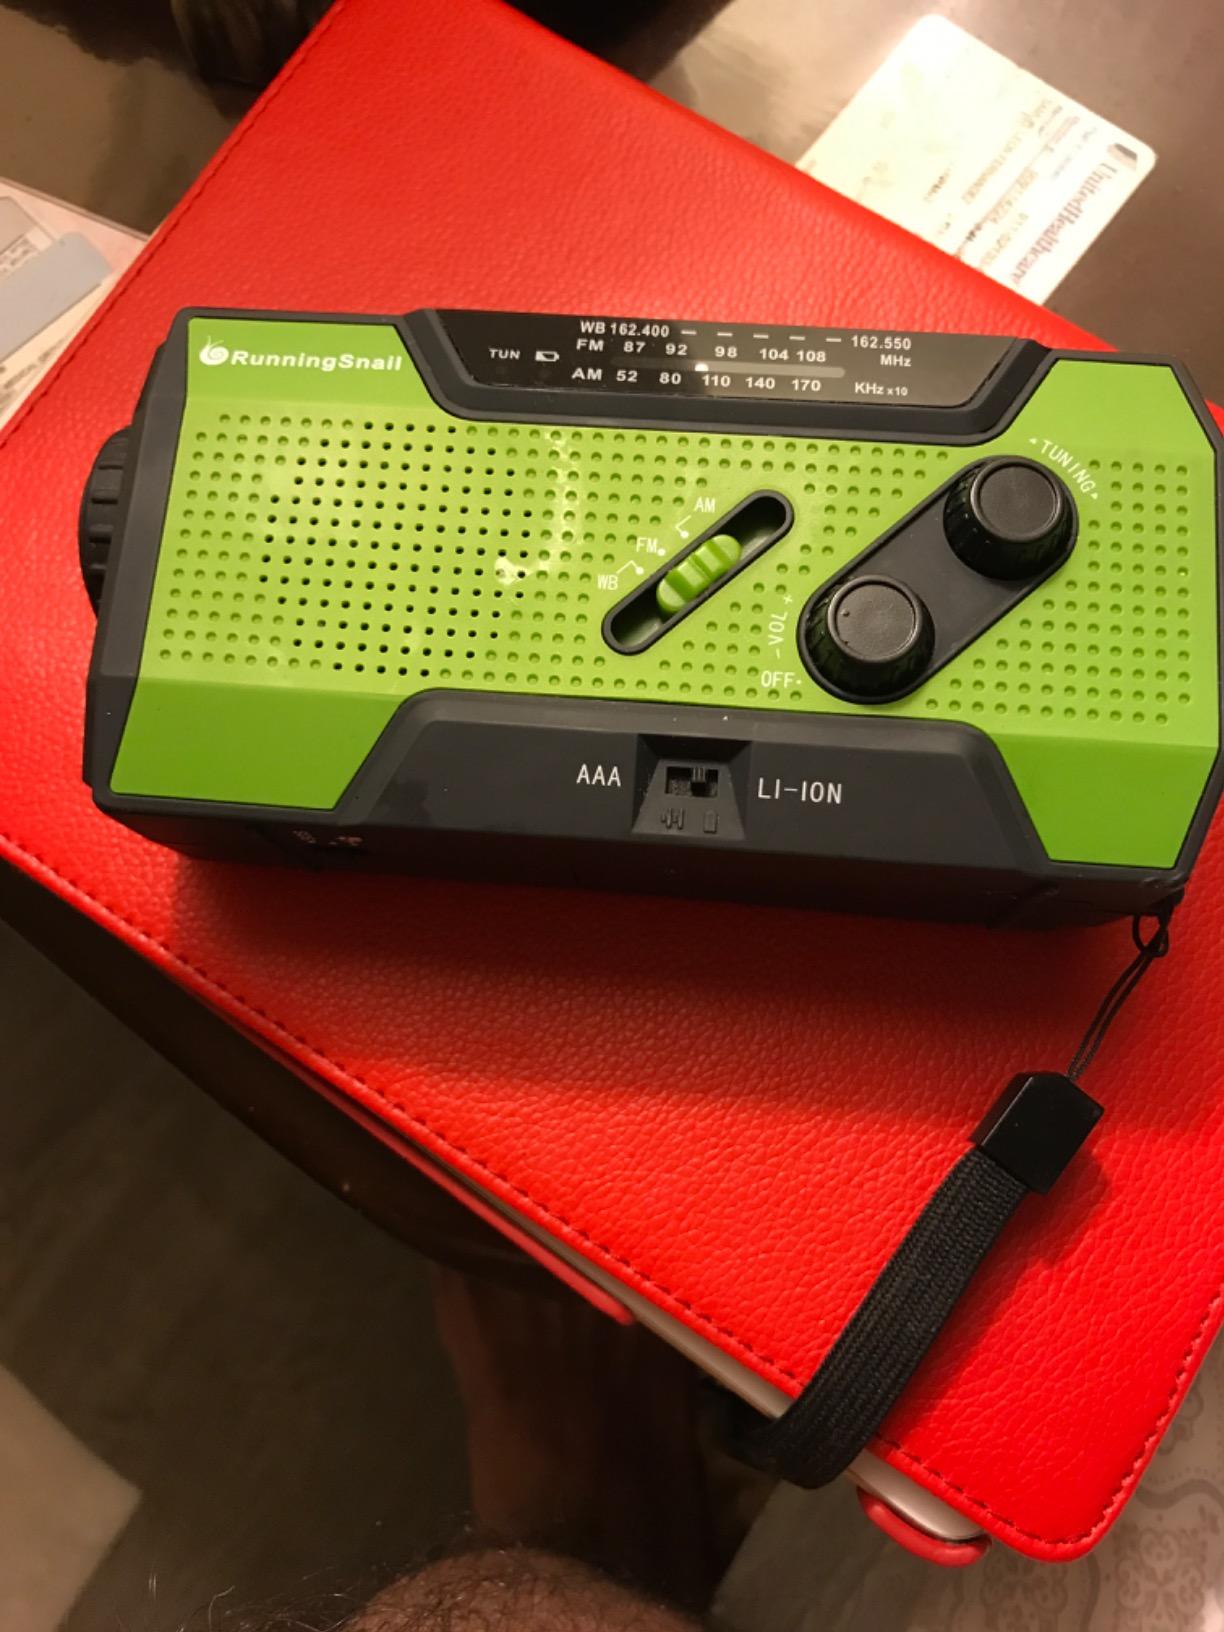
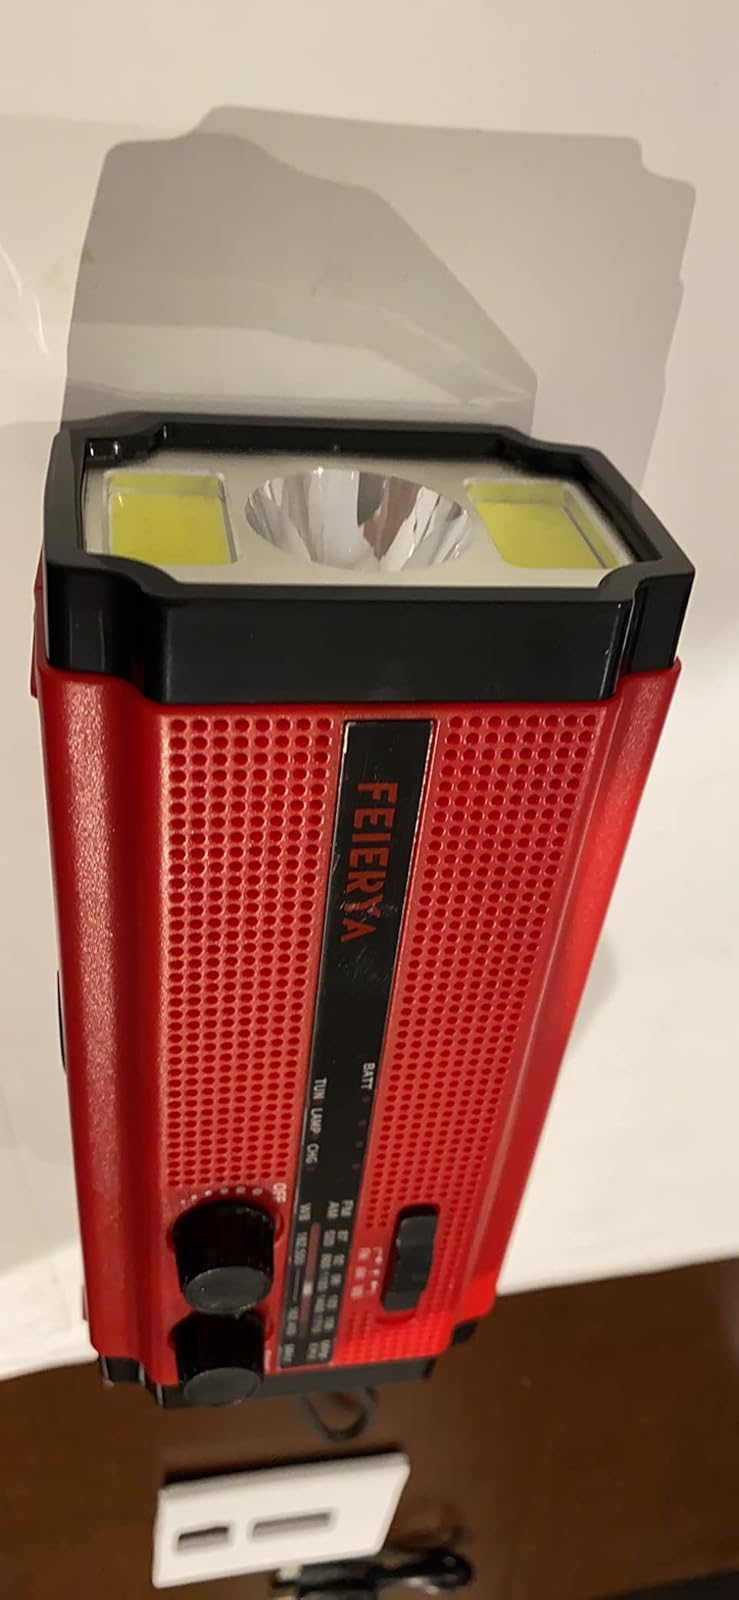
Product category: radio
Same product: no